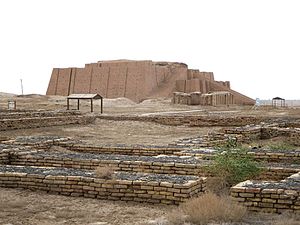
Nasiriyah
Ruiner af den  gamle by Ur
Nasiriyah er en by i Irak. Det ligger langs bredden af floden Eufrat, omkring 370 km sydøst for Bagdad, tæt på ruinerne af den antikke by Ur. Det er hovedstaden i provinsen Dhi Qar. Dens befolkning 2003 var omkring 560.000, hvilket gør den til den fjerde største by i Irak. Den havde en religiøst forskelligartet befolkning af muslimer, mandaeere og jøder i begyndelsen af det 20. århundrede, men i dag er dets indbyggere overvejende shia-muslimer.